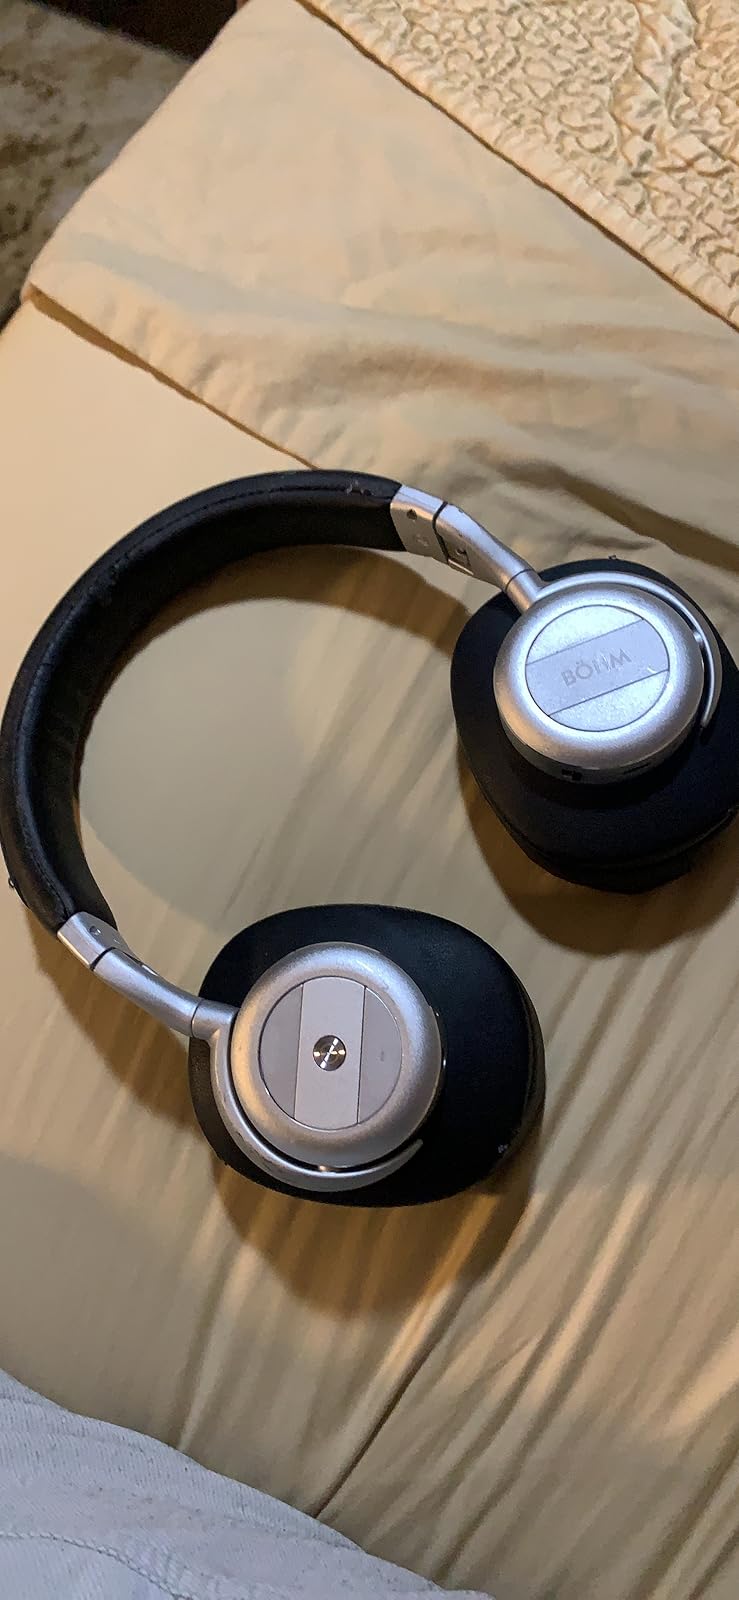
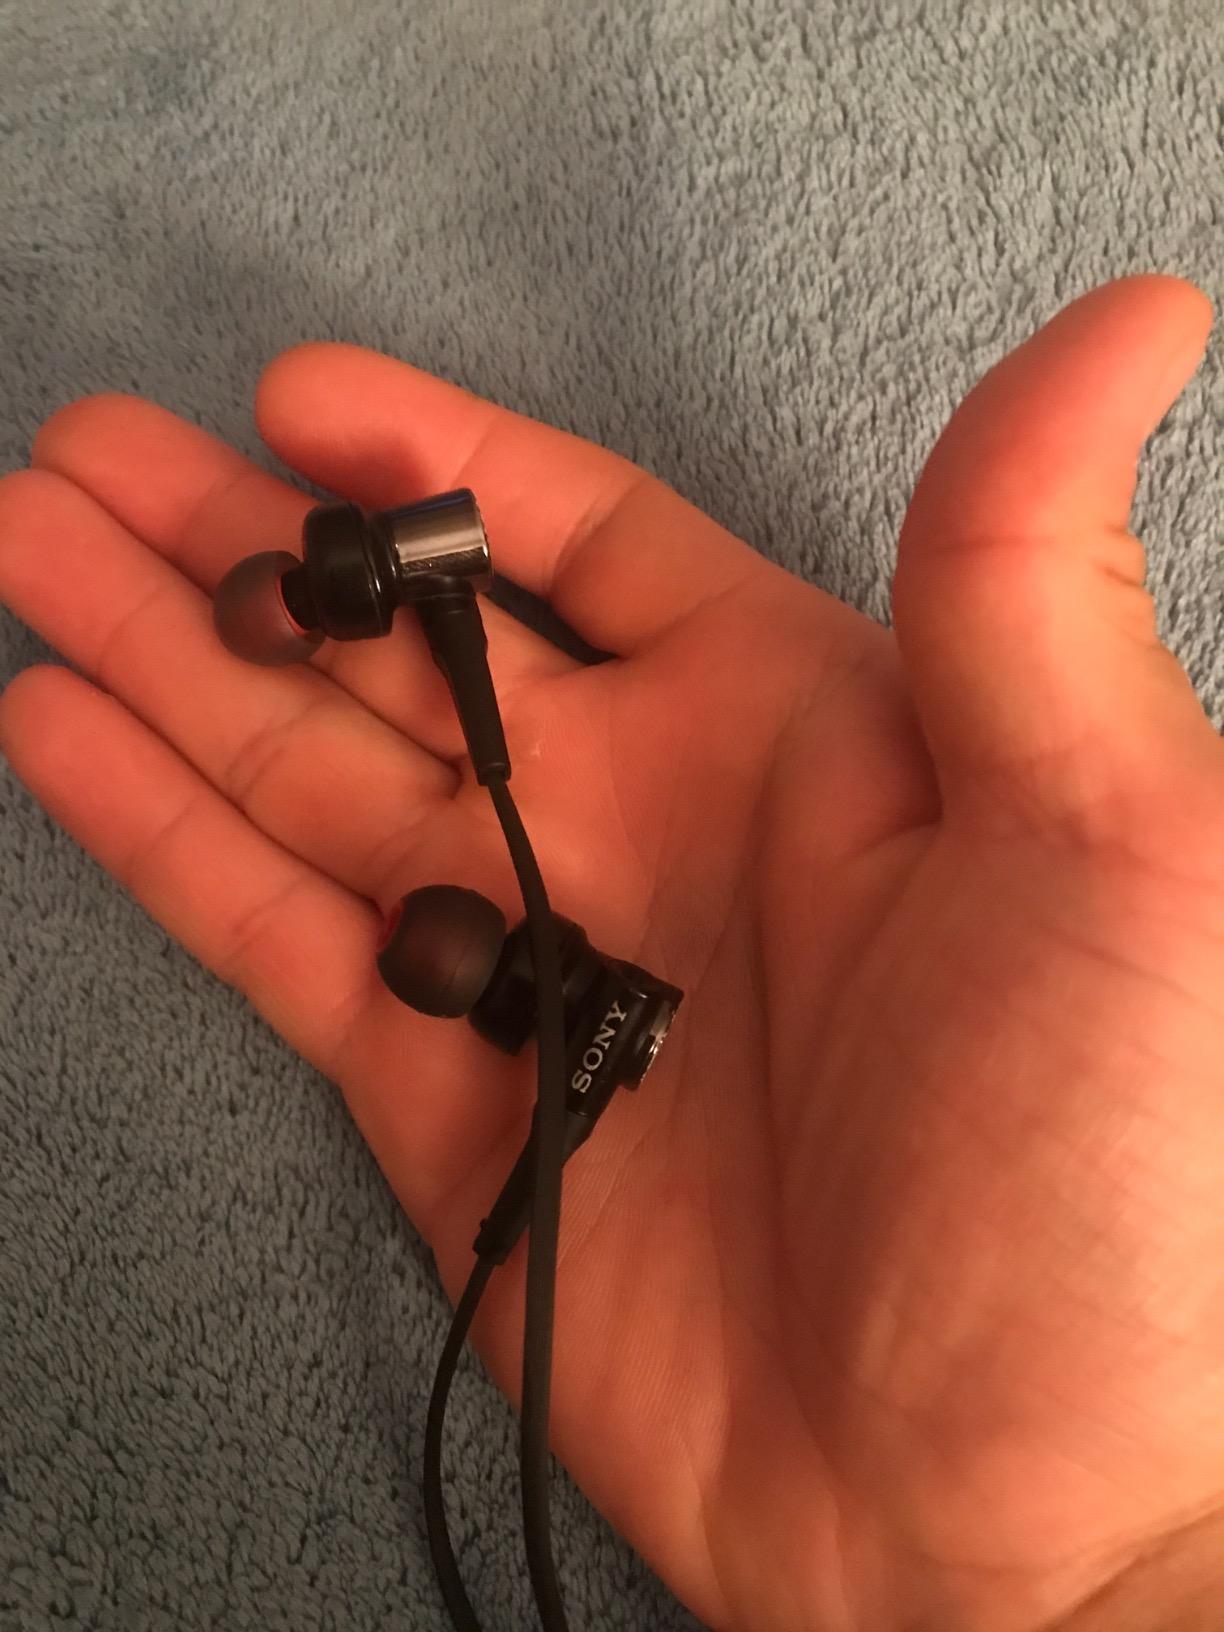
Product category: headphones
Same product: no